2002 California wildfires

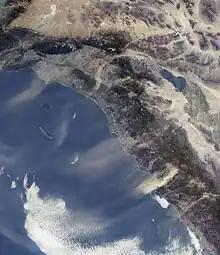
NASA satellite image of Santa Ana winds blowing across Southern California and starting wildfires, on February 9, 2002

During 2002, 8,328 wildfires burned of land in the US state of California.